Faye Dunaway

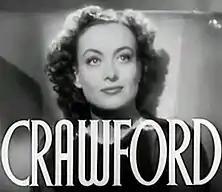

The film was controversial on its original release for its supposed glorification of murderers and level of graphic violence, which was unprecedented at the time. It performed well at the box office and elevated Dunaway to stardom. Roger Ebert gave the film a rave review and wrote, "The performances throughout are flawless. Warren Beatty and Faye Dunaway, in the title roles, surpass anything they have done on the screen before, and establish themselves (somewhat to my surprise) as major actors." The film was nominated for 10 Academy Awards, including Best Picture, and Dunaway received her first nomination for Best Actress. Her performance earned her a BAFTA Award for Best Newcomer and a David di Donatello for Best Foreign Actress, and she was now among the most bankable actresses in Hollywood, as she later recalled. "It put me firmly in the ranks of actresses that would do work that was art. There are those who elevate the craft of acting to the art of acting, and now I would be among them. I was the golden girl at that time. One of those women who was going to be nominated year after year for an Oscar and would win at least one. The movie established the quality of my work. "Bonnie and Clyde" would also turn me into a star."